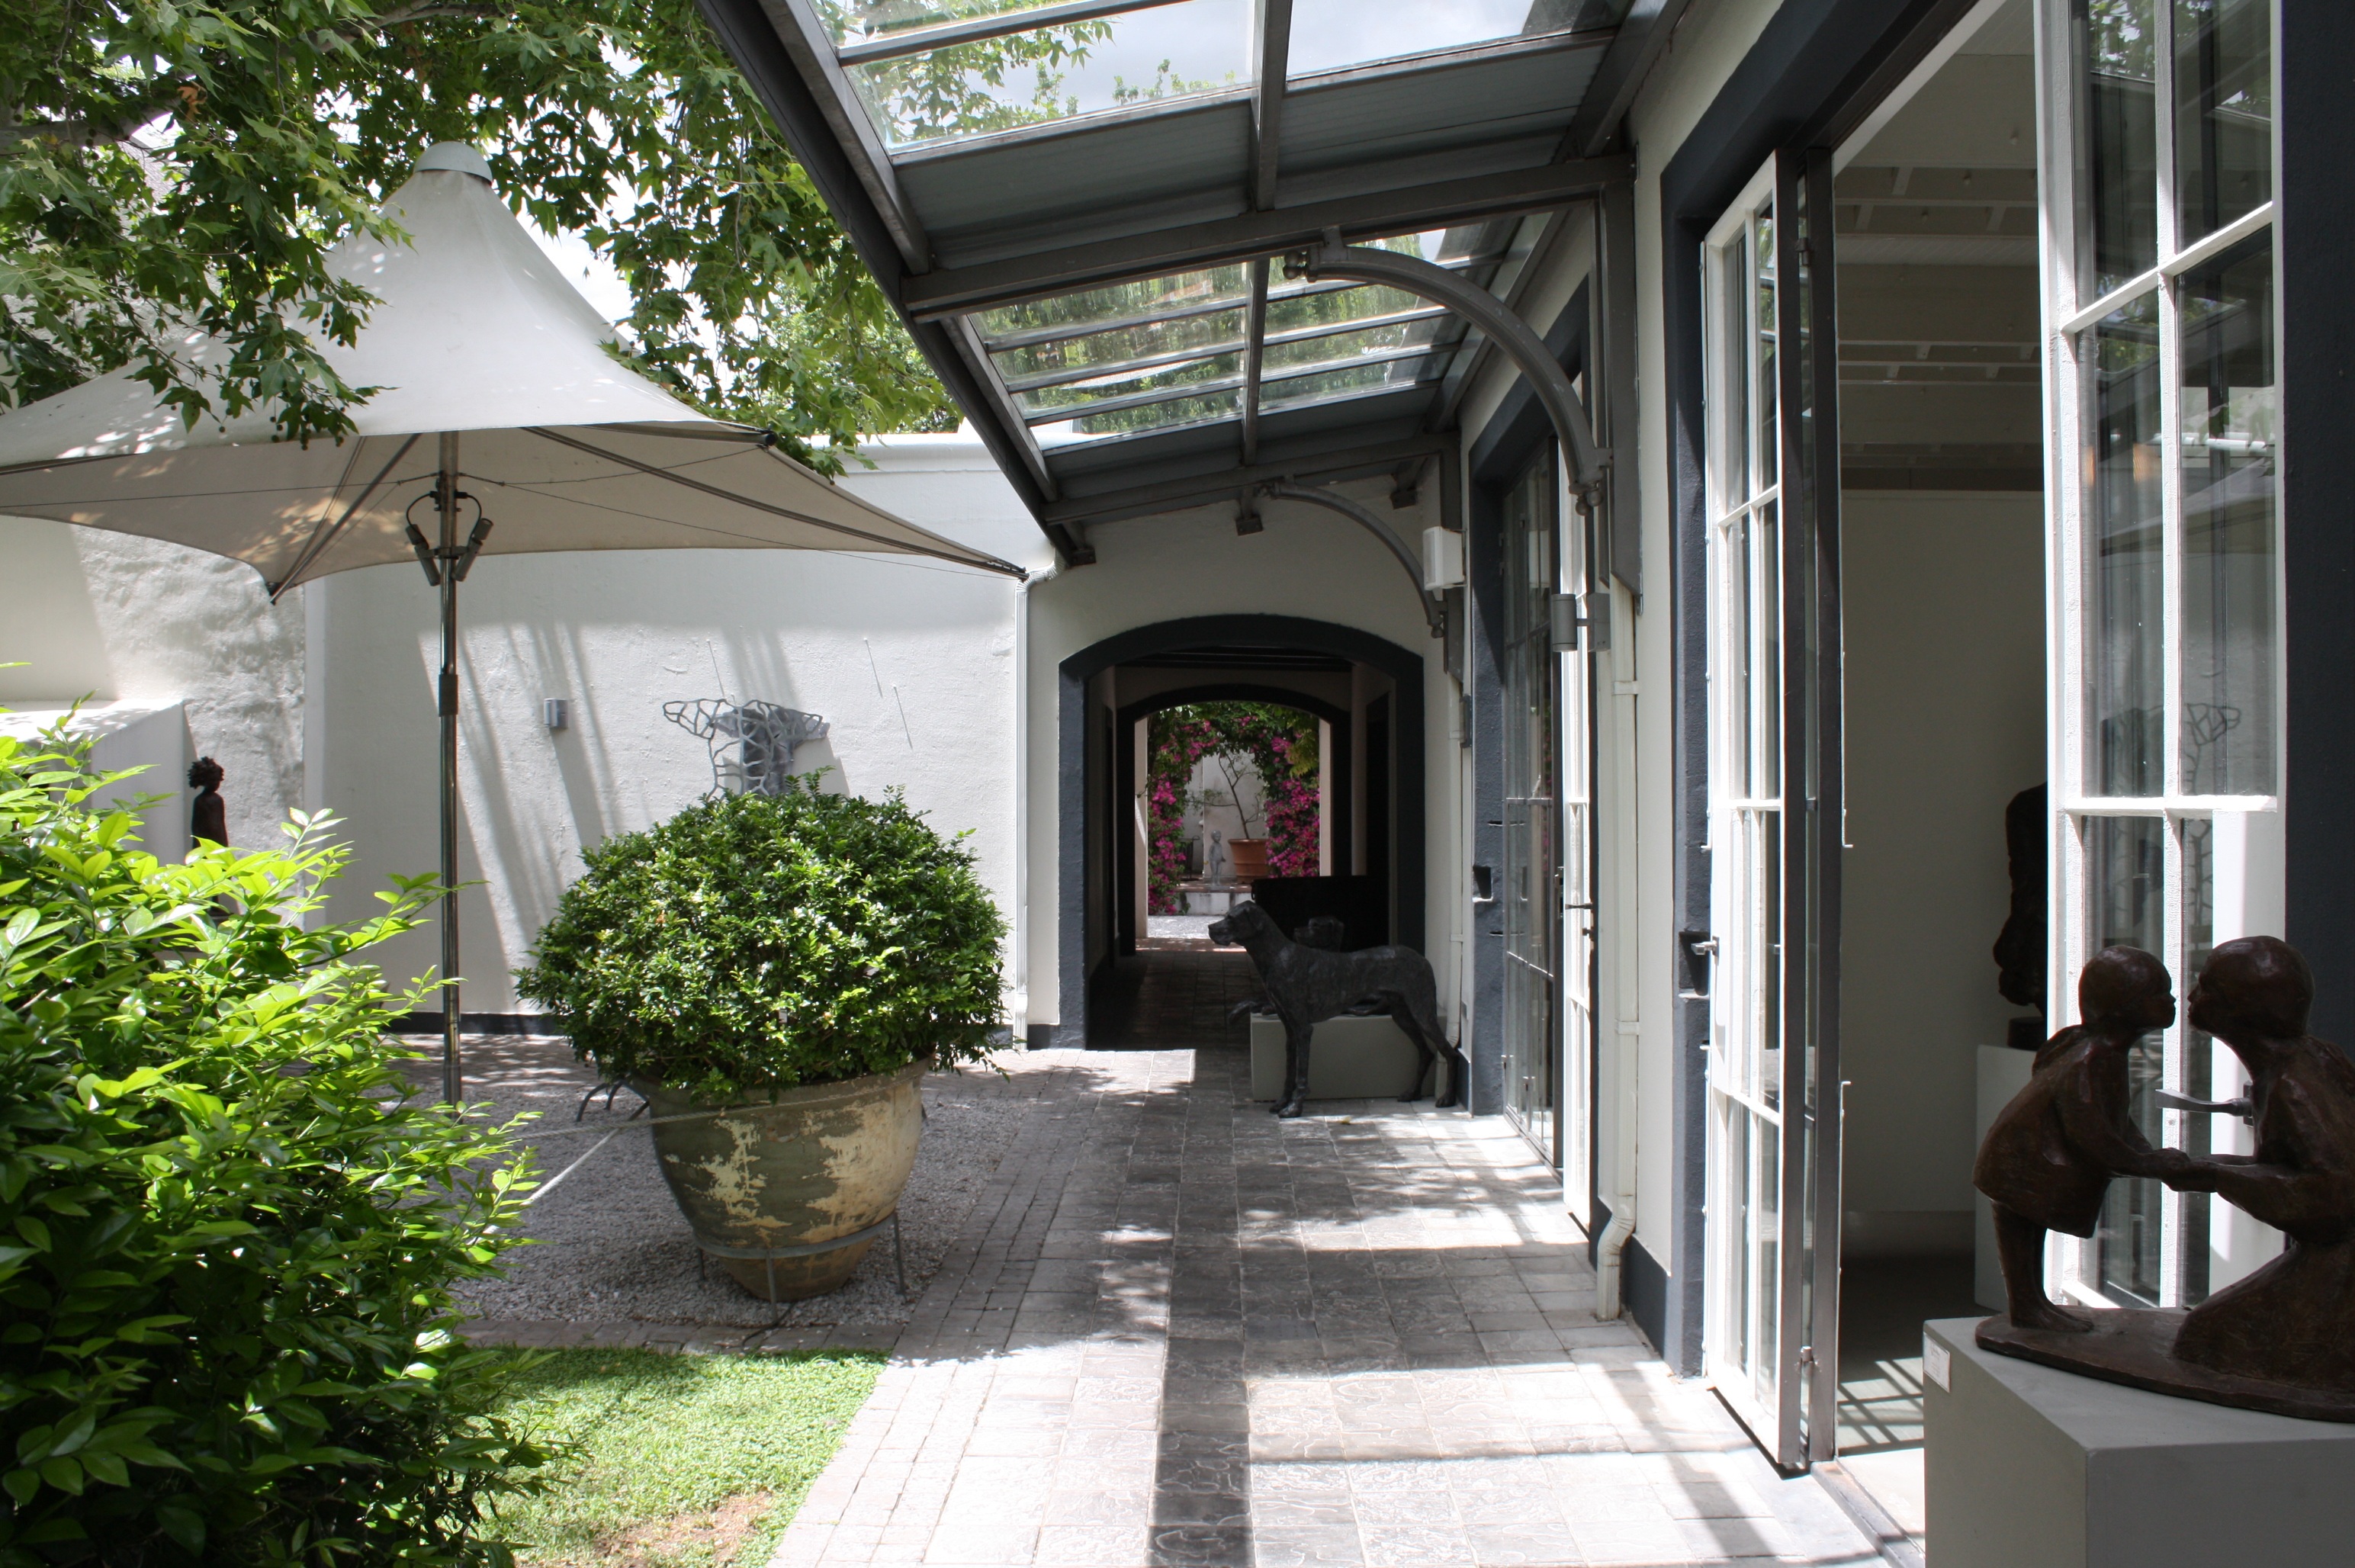
architecture, house, building, home, porch, cottage, facade, property, courtyard, estate, winery, south africa, outdoor structure, wine estate grande provence, franshhoek